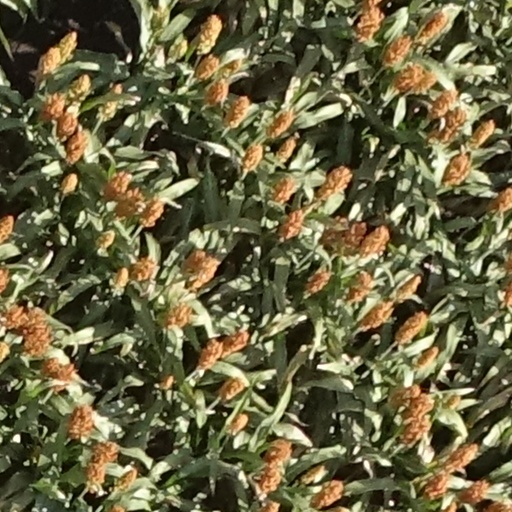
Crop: sorghum